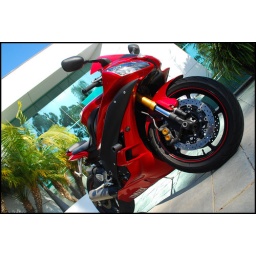
I still can't picture my boyfriend riding in a RED motorcycle. He's always been a black and white kinda guy.